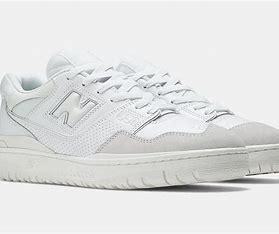
Brand: New
Model: Balance 550